Julius Geertz

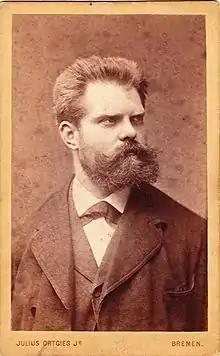
Julius Geertz 1878

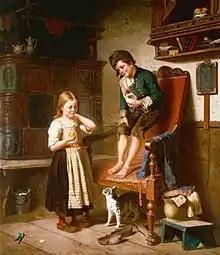
"Die saure Zitrone", 1867

Julius Geertz (21 April 1837 – 21 October 1902) was a German artist of the Düsseldorf school of painting.